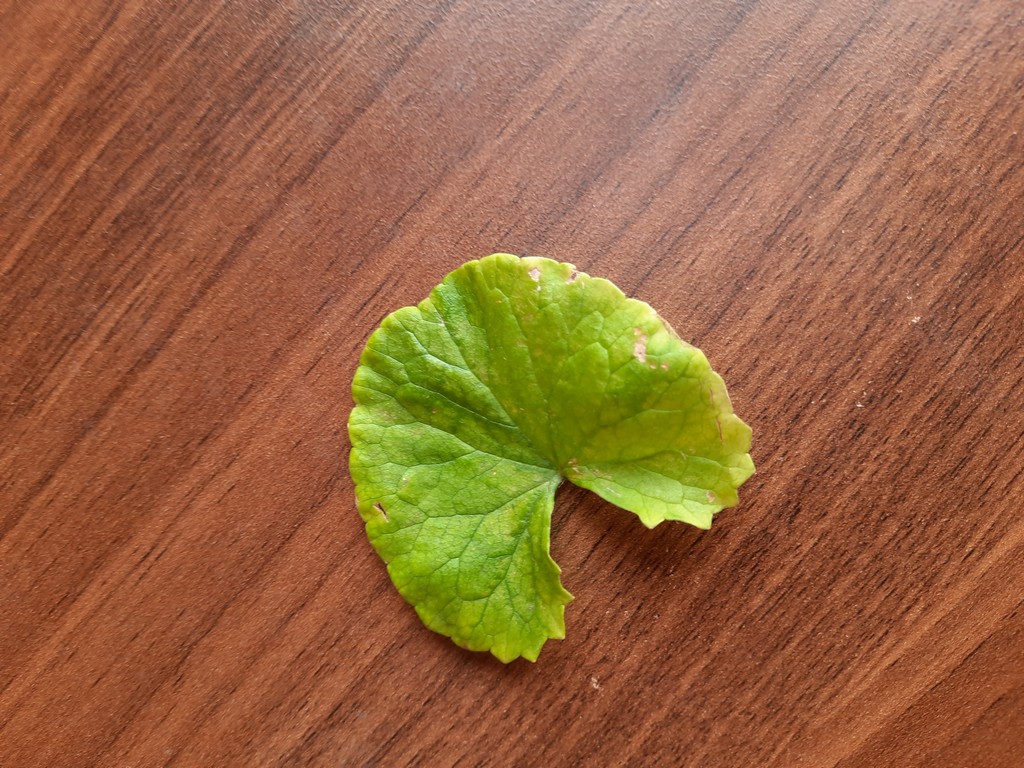
Label: Unhealthy